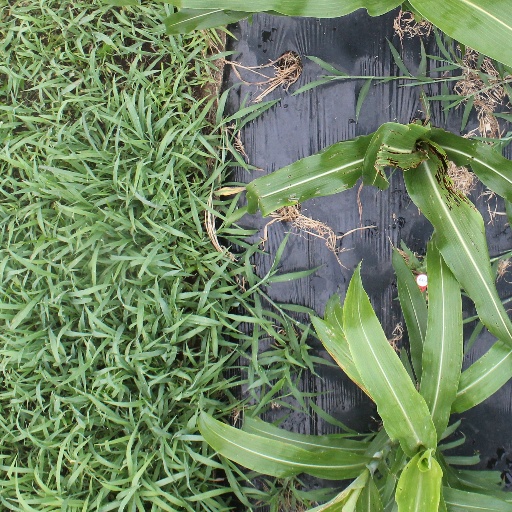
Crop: sorghum